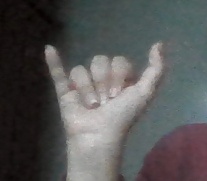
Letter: ya